Hayreddin Barbarossa

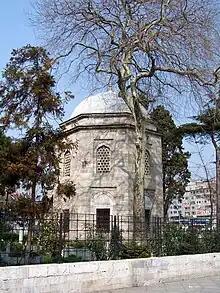
Barbarossa's tomb in the Beşiktaş district of Istanbul

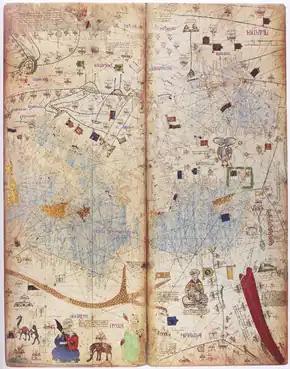
Catalan Atlas by Abraham Cresques

Barbarossa then successfully repulsed further Spanish attacks on southern France, but was recalled to Istanbul after Charles V and Suleiman had agreed to a truce in 1544.